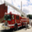
Label: truck